Symbols of Francoism

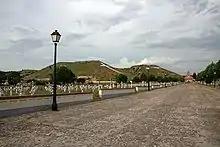
View of the Paracuellos Cemetery. In the background is the white cross drawn on the hill where the killings took place.

The bloodiest battle of the Civil War, known as the Battle of Ebro, was fought on the left bank of the river Ebro.